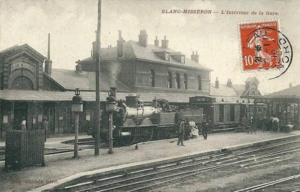
La gare de Blanc-Misseron est une gare ferroviaire française, terminus de la ligne de Douai à Blanc-Misseron, située sur le territoire de la commune de Crespin, dans le département du Nord, en région Hauts-de-France.
Le 27ᵉ régiment d'infanterie territorial est un régiment d'infanterie de l'armée de terre française qui a participé à la Première Guerre mondiale.